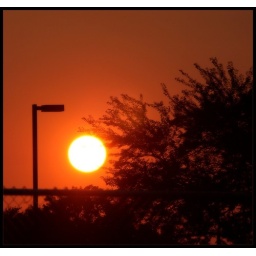
16/365 8-13-07The sunset looked like a big orange pie in the sky tonight!